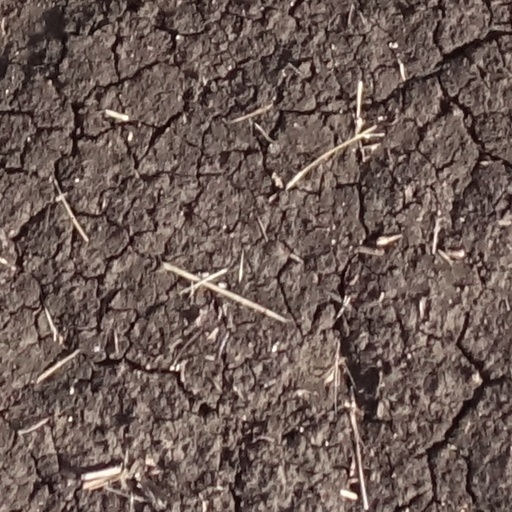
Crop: sorghum